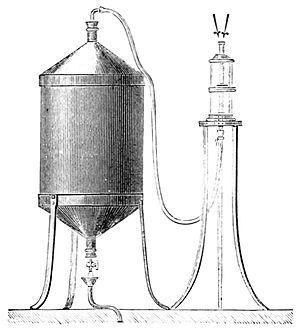
Félix Archimède Pouchet, né le 26 août 1800 à Rouen et mort le 6 décembre 1872 à Rouen, est un médecin biologiste français avocat de la théorie de l'hétérogénie qui est une théorie de génération spontanée et adversaire des thèses de Louis Pasteur.